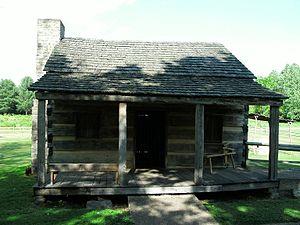
Le musée Davy Crockett est une habitation du XIXᵉ siècle, de style maison en bois, du Comté de Rutherford, dans le Tennessee, aux États-Unis. Actuel musée, elle fut la dernière demeure ou vécu le légendaire chasseur trappeur, colonel militaire, homme politique, franc-maçon, et grand héros américain de la conquête de l'Ouest, Davy Crockett entre 1822 et 1835.
Les lieux de mémoire littéraires, dans l'acception ordinaire de l'expression, moins large que la définition adoptée par Pierre Nora, désignent les lieux marqués par le souvenir d'une présence d'un écrivain ou d'un événement lié à la littérature.